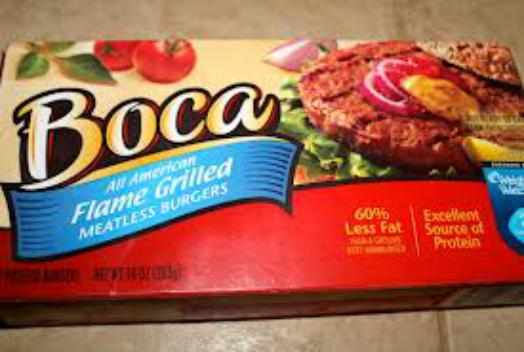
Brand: Boca Burger
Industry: Food